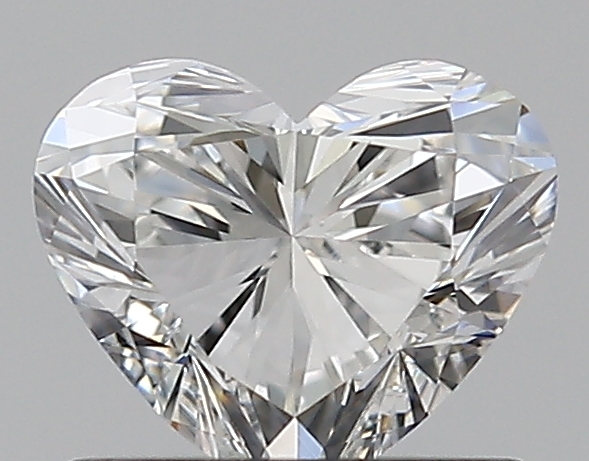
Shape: heart
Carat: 0.72
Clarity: VS1
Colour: F
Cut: EX
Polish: EX
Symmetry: EX
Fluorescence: ST
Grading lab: GIA
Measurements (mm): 5.3 x 6.23 x 3.74